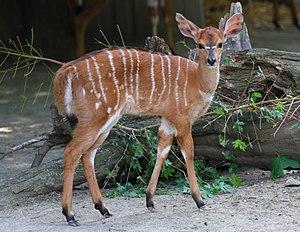
Le nyala est reconnaissable à sa robe zébrée verticalement de fines lignes blanches et à diverses taches blanches. Si le pelage de la femelle est d'un brun rougeâtre, le mâle est beaucoup plus foncé, brun ardoisé.